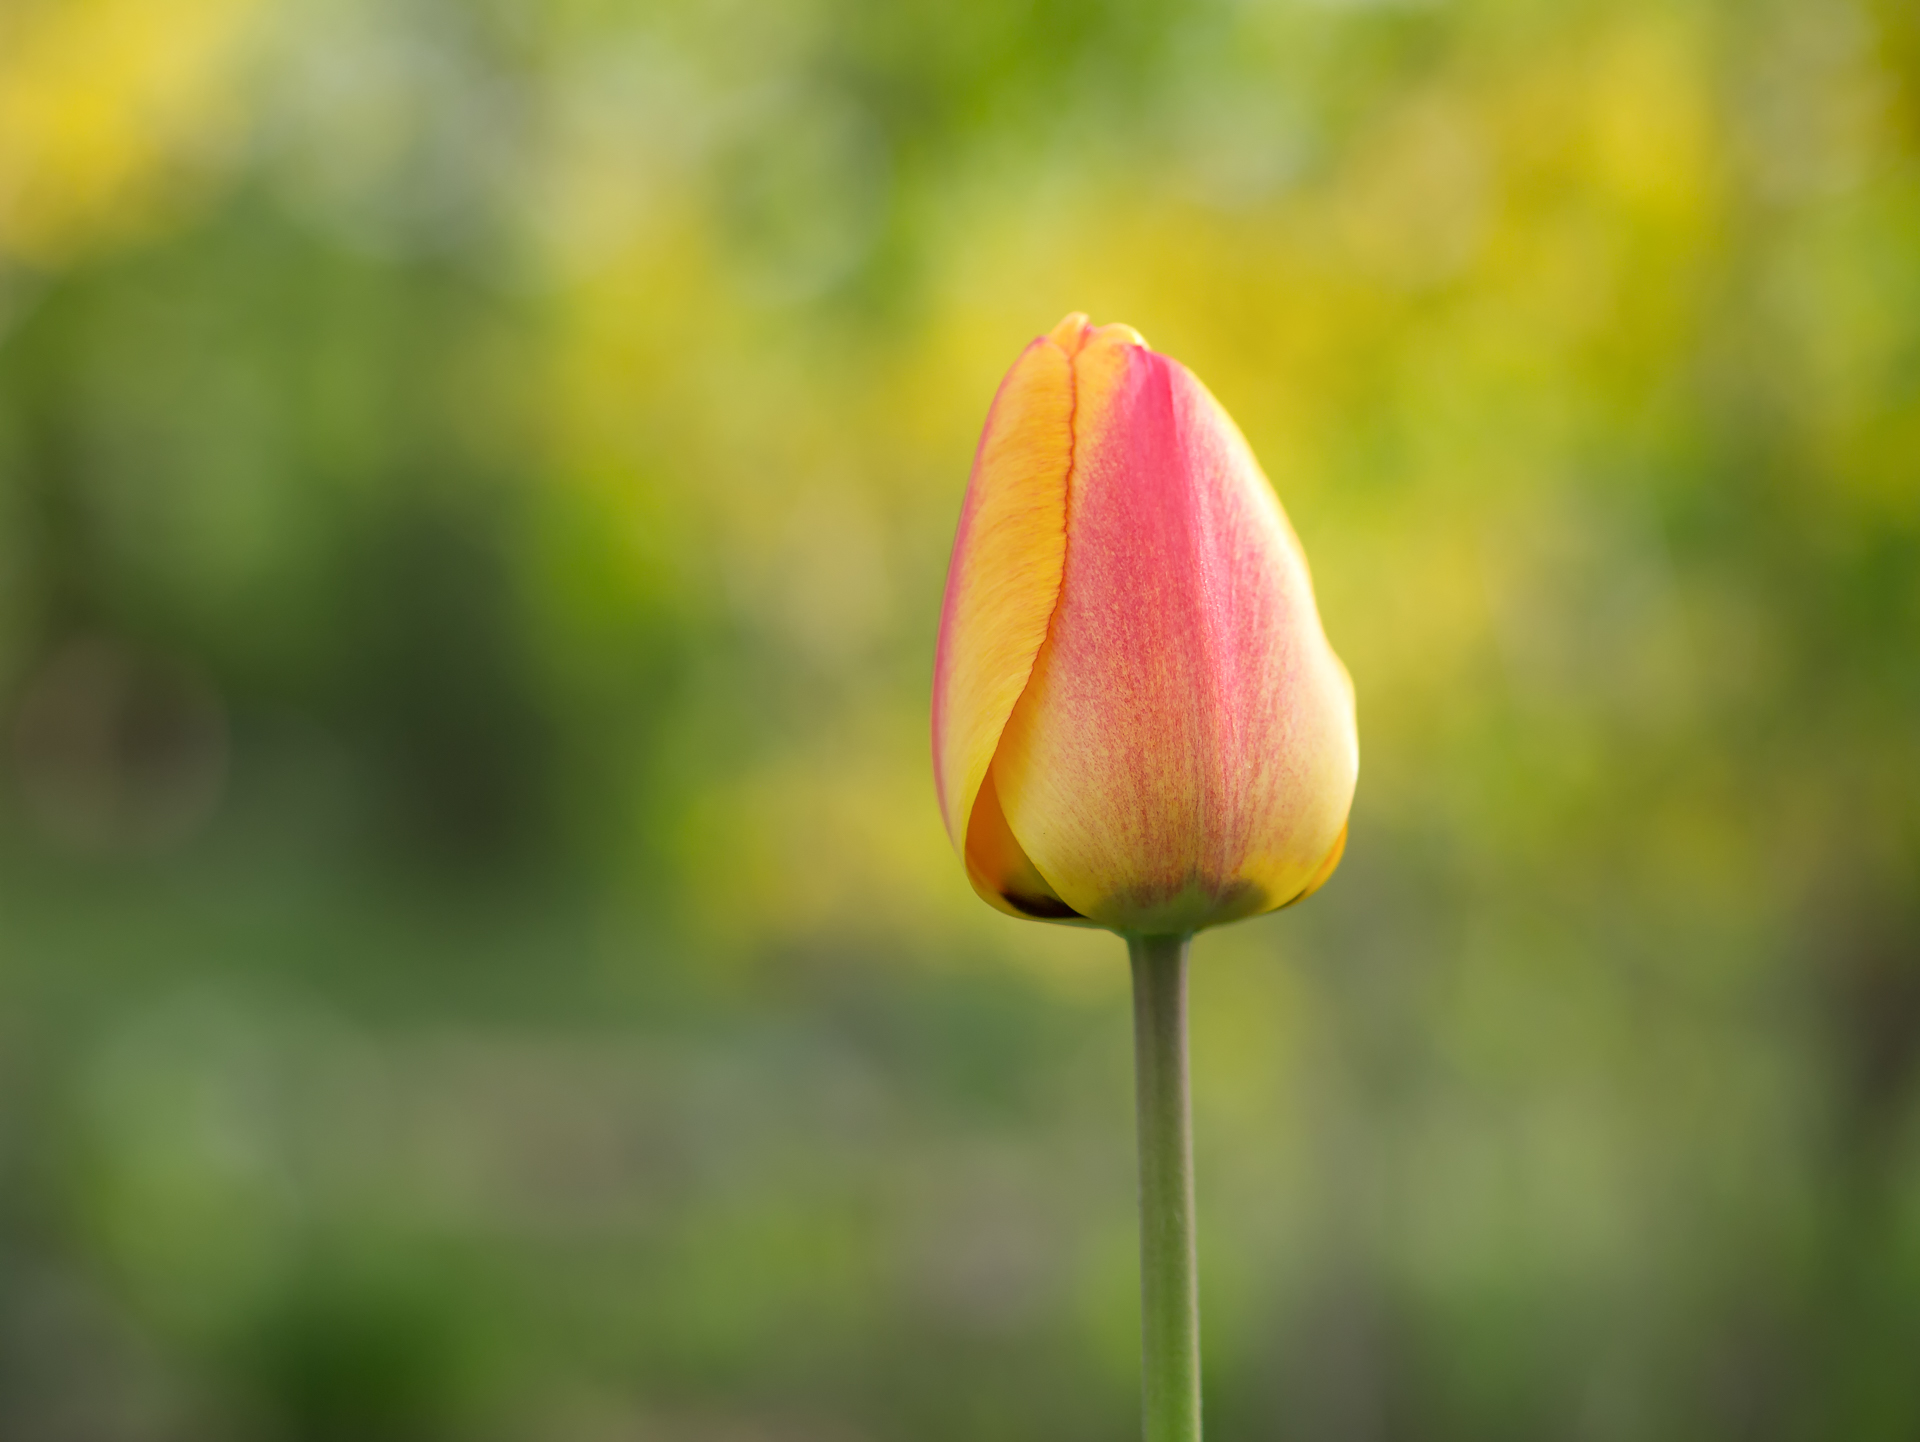
nature, blossom, plant, field, photography, leaf, flower, petal, tulip, spring, botany, yellow, sacred lotus, aquatic plant, flora, wildflower, close up, lotus, frhling, poppy, blume, pflanze, bud, apeach, anjapietsch, mftm43lumixpanasonic, microfourthird, panasoniclumixg3, olympusf1845mm, tulpe, macro photography, flowering plant, plant stem, land plant, lotus family